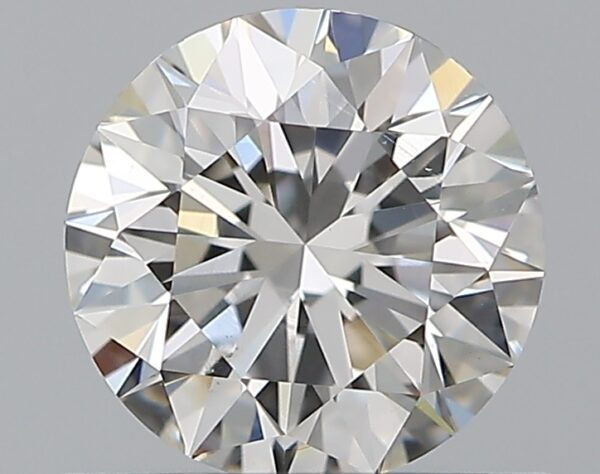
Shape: round
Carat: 0.7
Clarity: VS2
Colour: F
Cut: EX
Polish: EX
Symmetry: EX
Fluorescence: N
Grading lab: GIA
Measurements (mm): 5.65 x 5.68 x 3.55